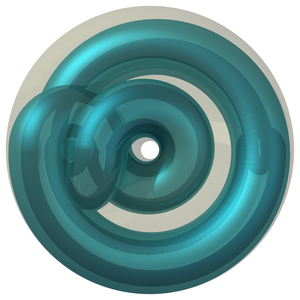
En mathématiques, et plus particulièrement en géométrie, la notion de variété peut être appréhendée intuitivement comme la généralisation de la classification qui établit qu'une courbe est une variété de dimension 1 et une surface est une variété de dimension 2. Une variété de dimension n, où n désigne un entier naturel, est un espace topologique localement euclidien, c'est-à-dire dans lequel tout point appartient à une région qui s'apparente à un tel espace.
En mathématiques, la variété de Whitehead est une 3-variété ouverte contractile, mais non homéomorphe à. J. H. C. Whitehead découvert cet objet déroutant alors qu'il tentait de prouver la conjecture de Poincaré, corrigeant une erreur dans un précédent article Whitehead dans lequel il affirmait à tort qu'il n'en existait pas.